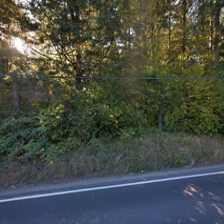
Label: streetView